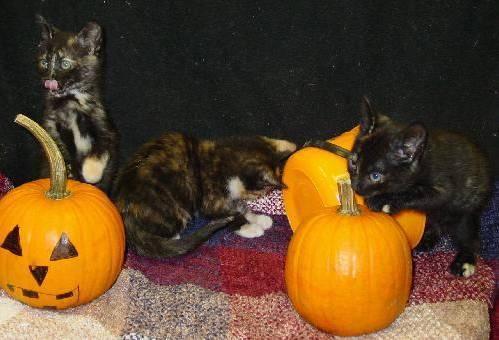
cat